San Cristóbal, Dominican Republic

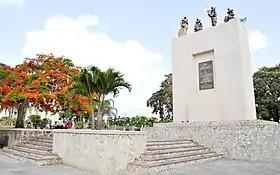

All of these buildings are still standing, though in poor conditions. He built many monuments in his hometown, such as Balneario La Toma, and Parque Piedras Vivas – a park he ordered to be built from rocks and stones collected from each city of the Dominican Republic to honor himself (hence the park's name "Living Stones").